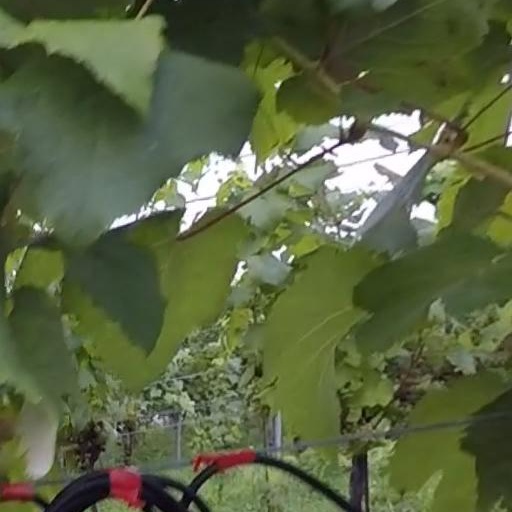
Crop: grape